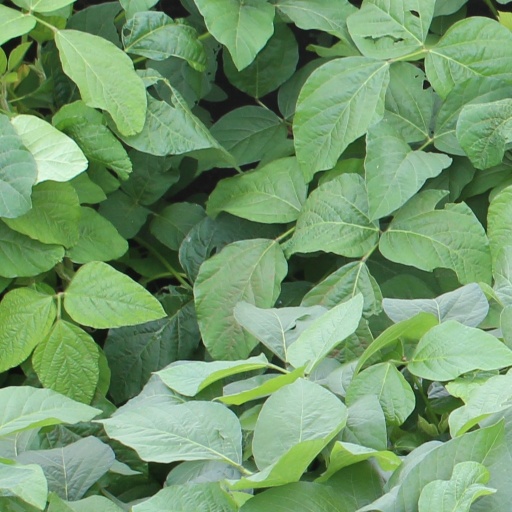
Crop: soybean